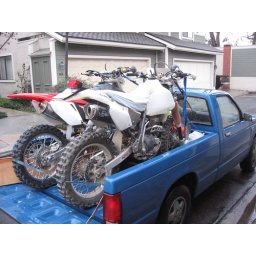
Loaded and read. DIrt Dawg has a nice plastic bag over the seat.